Subharathri

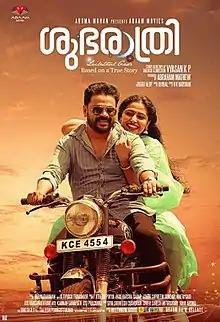

Subharathri is a 2019 Indian Malayalam-language family drama film written and directed by Vyasan K. P. The film, based on true events, follows Mohammad who set out for his first Hajj pilgrimage. It stars Siddique, Dileep, Anu Sithara, Shanthi Krishna, Asha Sharath and Aju Varghese. The film was released in India on 6 July 2019.